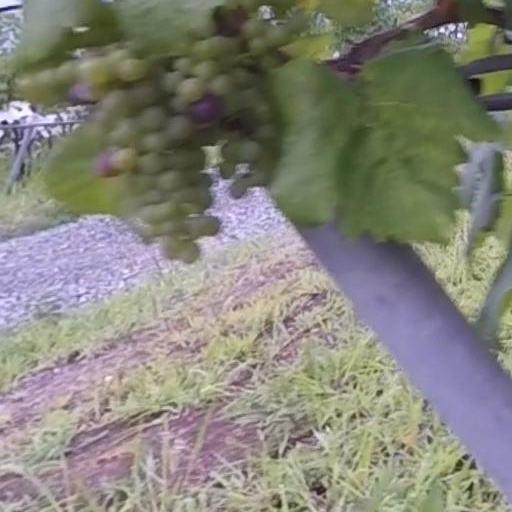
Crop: grape